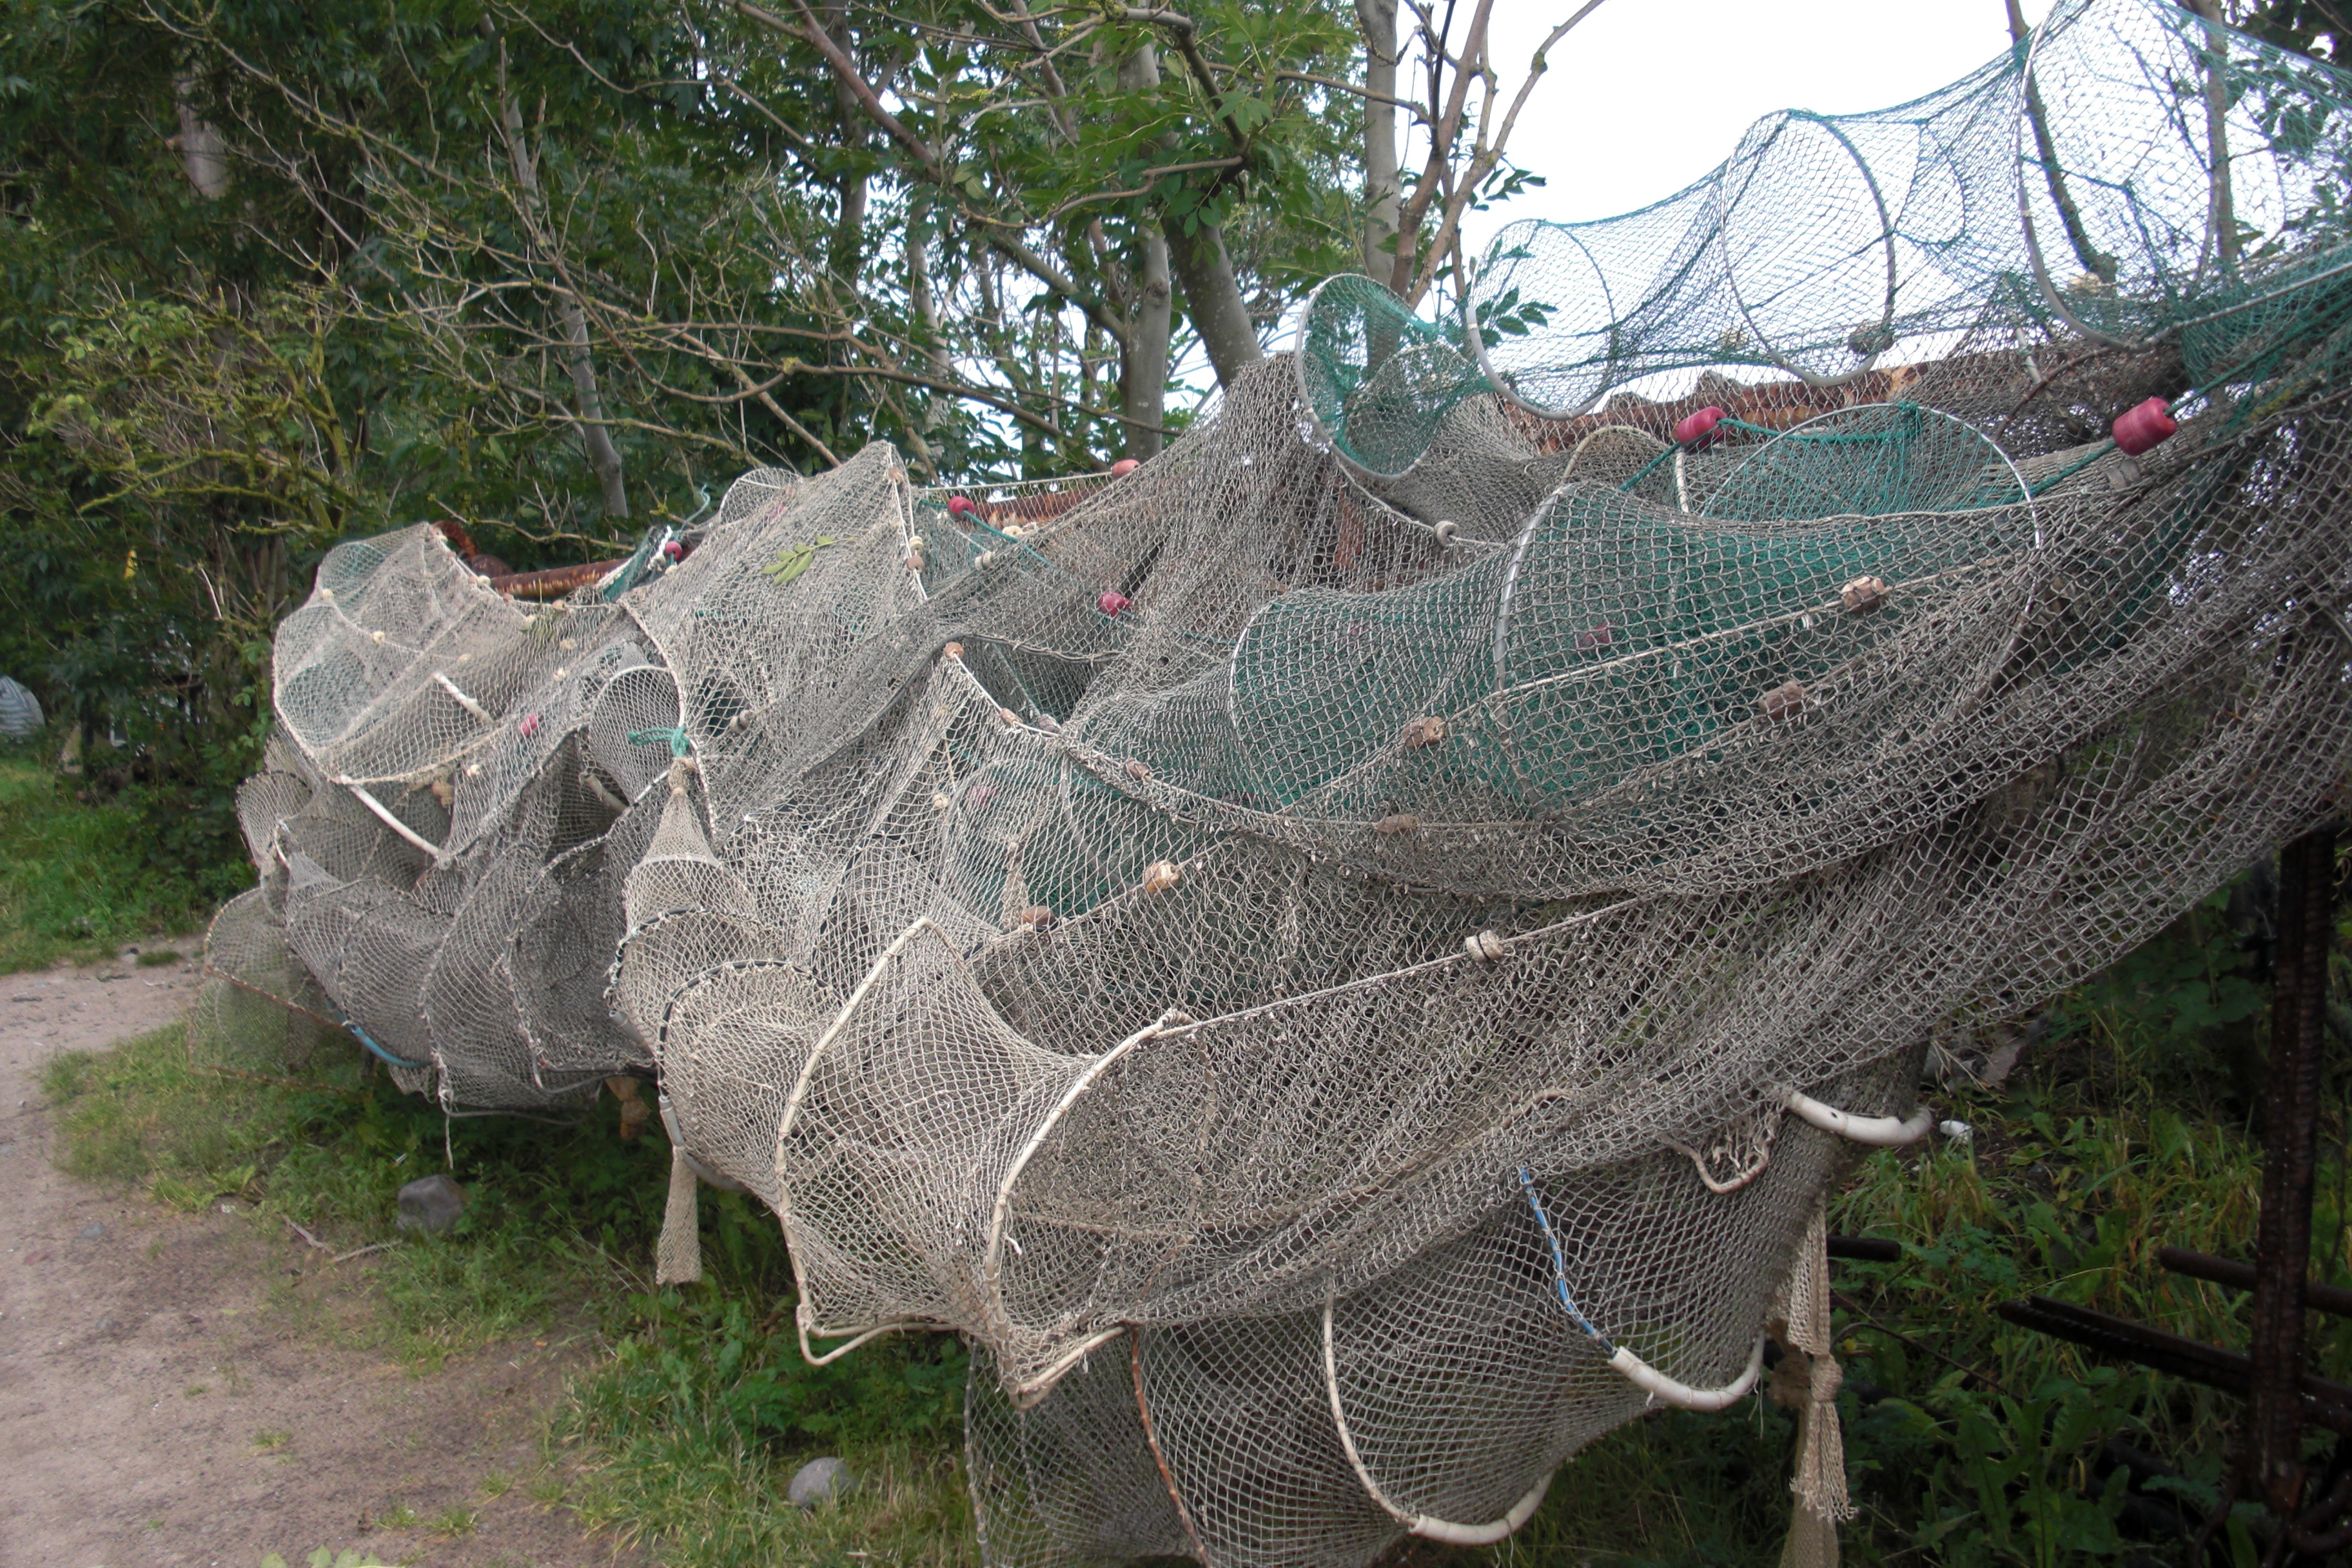
fish, hammock, net, fish traps, fishing net